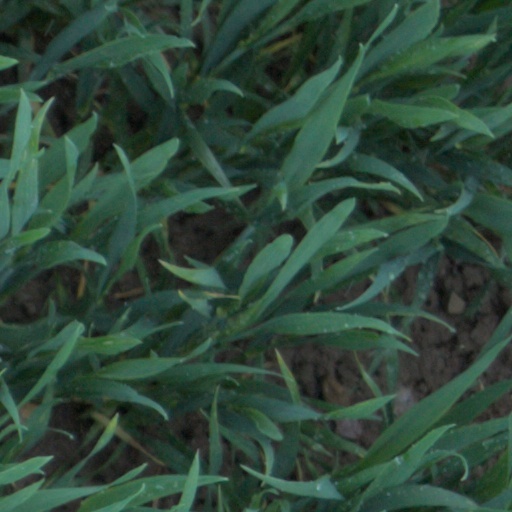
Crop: wheat